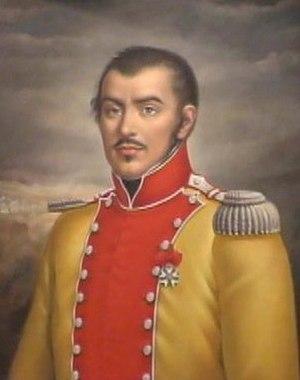
Jean-Henri de Bossset
Jean-Henri de Bosset, né le 9 février 1762 à Neuchâtel et mort de maladie en 1814 à Smolensk, est un militaire neuchâtelois.
Le bataillon du prince de Neuchâtel est une unité d'infanterie de ligne de la Grande Armée, en service sous le Premier Empire de 1807 à 1814.